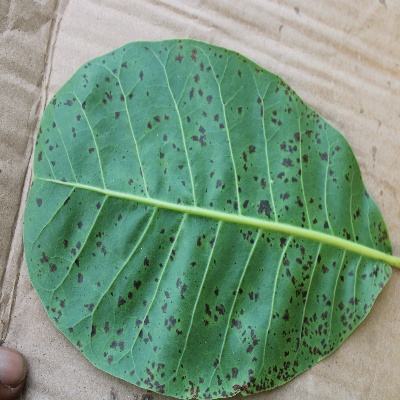
Crop: Cashew
Condition: anthracnose